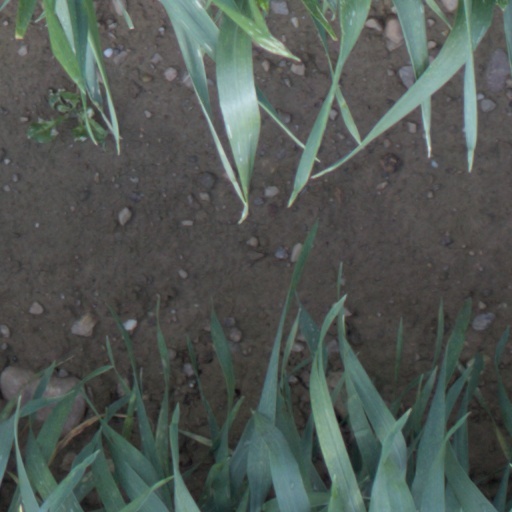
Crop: wheat